British Airways Flight 5390

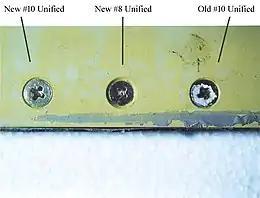
Comparison of screws used in the G-BJRT windscreen (left to right: correct size, new; small size, new; correct size, old)

Police located the blown-off windscreen panel and many of the 90 screws used to secure it near Cholsey. Investigators determined that when the windscreen was installed 27 hours before the flight, 84 of the screws used were too small in diameter (British Standards A211-8C vs A211-8D, which are #8–32 vs #10–32 by the Unified Thread Standard) and the remaining six were A211-7D, which is the correct diameter, but too short (0.7 inch vs. 0.8 inch). The previous windscreen had also been fitted using incorrect screws, which were replaced by the shift maintenance manager on a like-for-like basis without reference to maintenance documentation, as the plane was due to depart shortly. The undersized screws were unable to withstand the force due to the air pressure difference between the cabin and the outside atmosphere during flight.